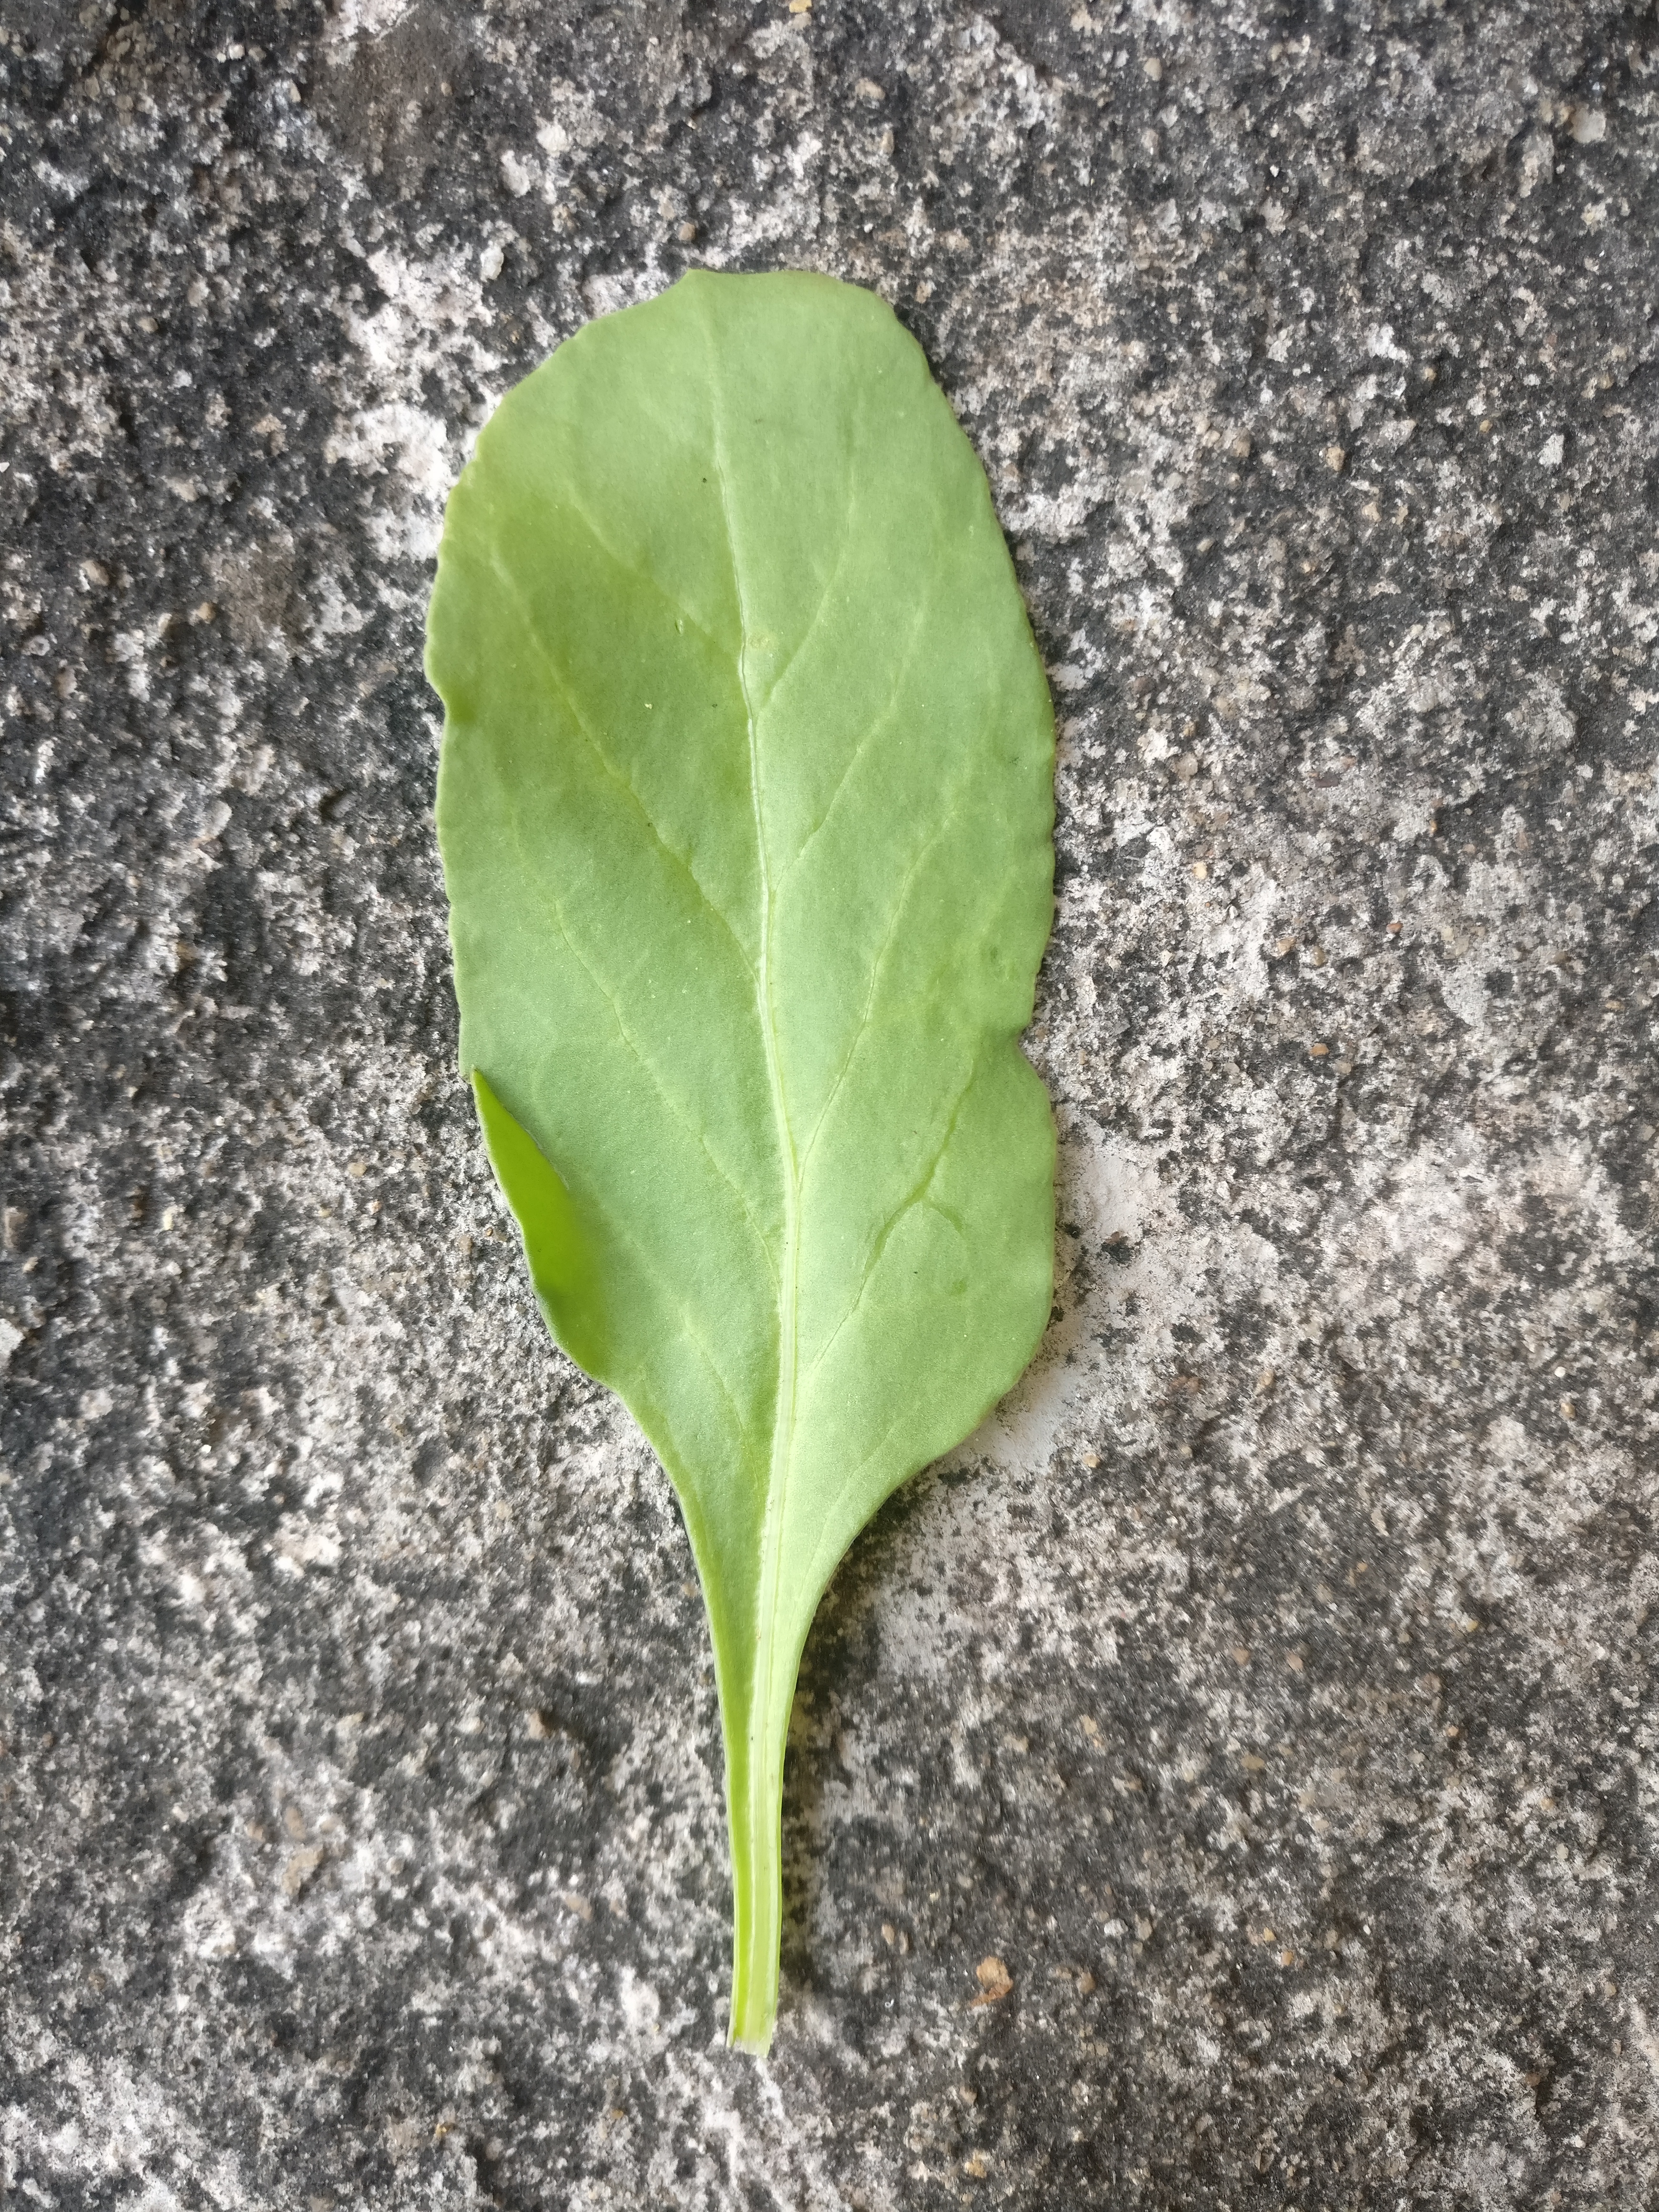
Plant: Palak(Spinach)